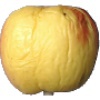
Label: red_yellow_apple